Aleksander Gierymski

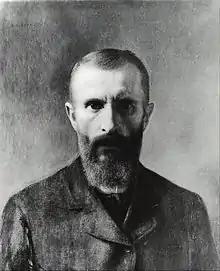
"Aleksander Gierymski", self-portrait, 1900

Ignacy Aleksander Gierymski (30 January 1850, Warsaw – d. 6–8 March 1901, Rome) was a Polish painter of the late 19th century, the younger brother of Maksymilian Gierymski. He was a representative of Realism as well as an important precursor of Impressionism in Poland.